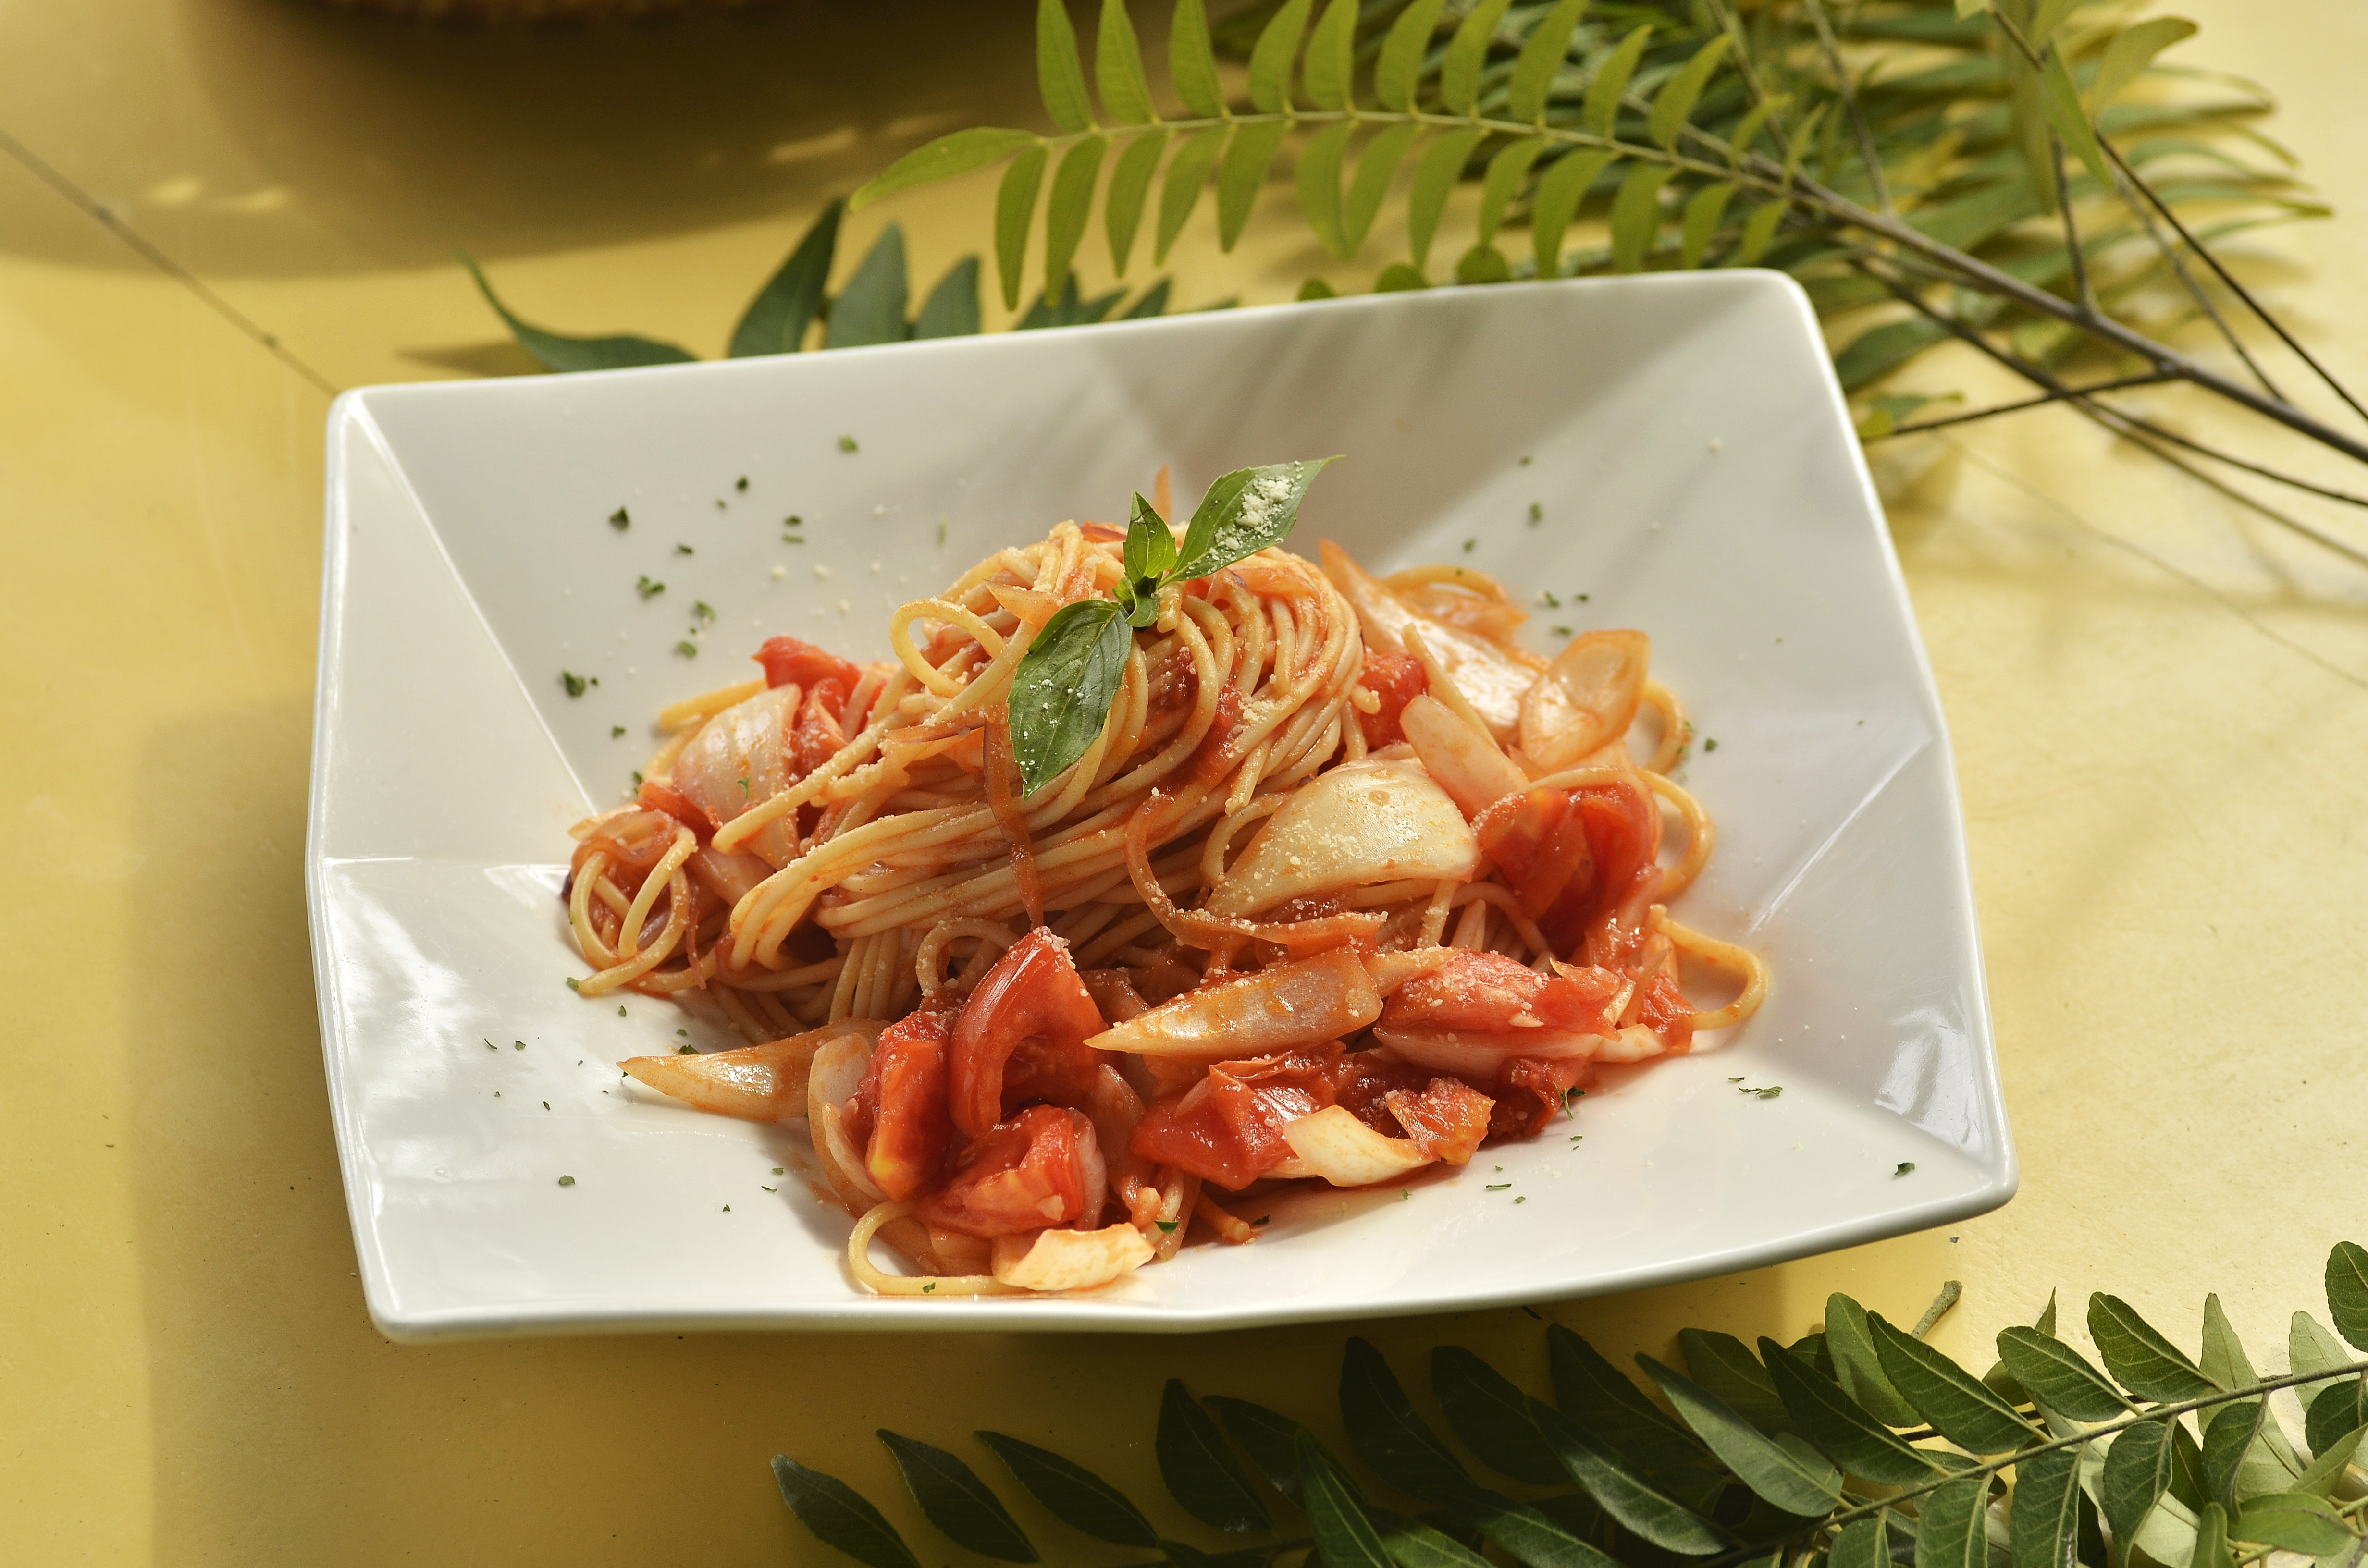
restaurant, dish, meal, food, produce, vegetable, plate, seafood, fish, gourmet, meat, lunch, cuisine, sauce, delicious, pasta, tomato, nutrition, dinner, spaghetti, italian food, scampi, european food